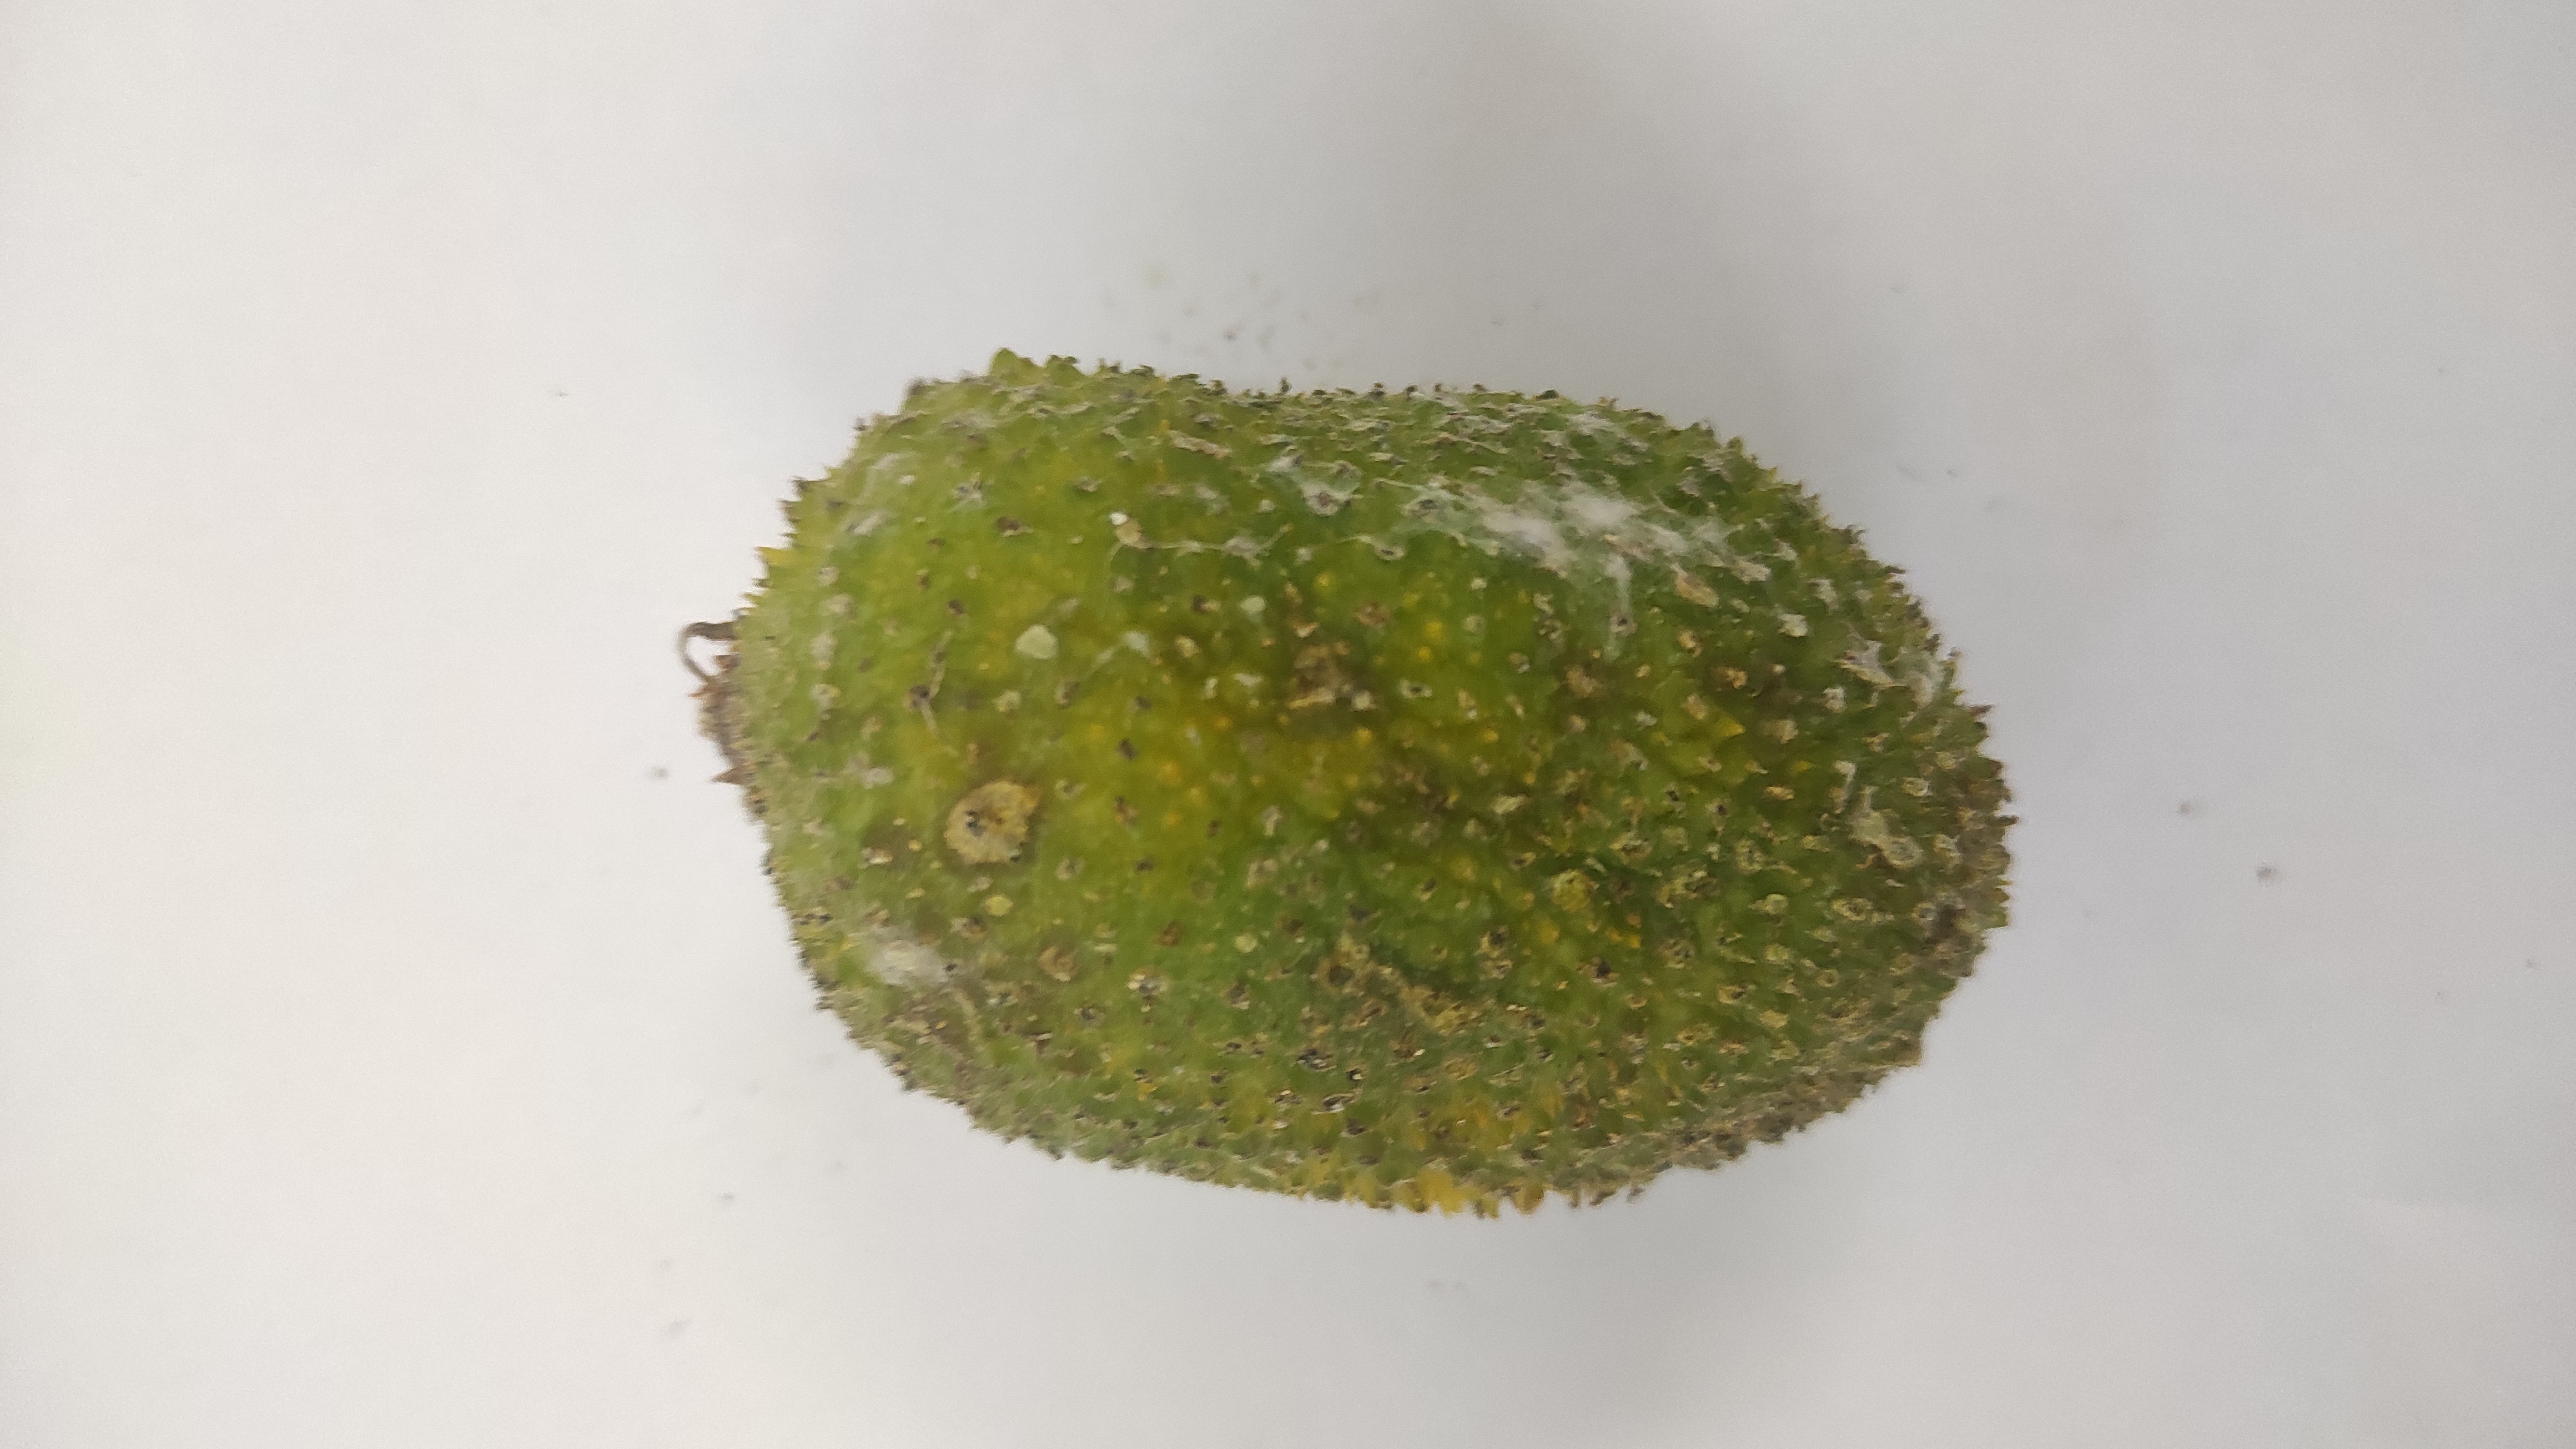
Crop: Spiny Gourd
Condition: Severely Damaged